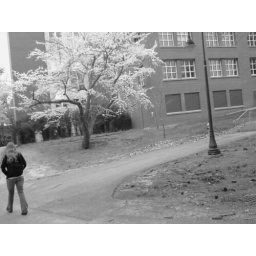
This tree behind the UNH library was in bloom for spring. And the tree looked like it was covered in snow.